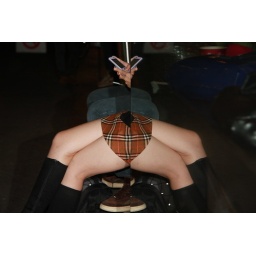
Japanese girl using a cell phone near a fashion shop in Harajuku